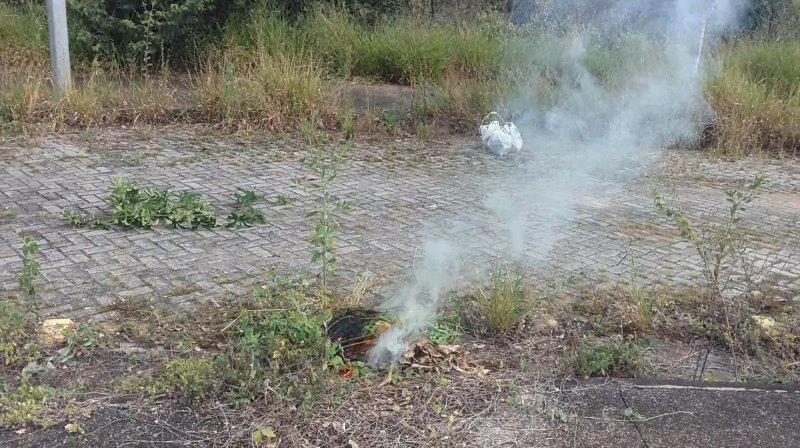
Fire: no
Smoke: yes